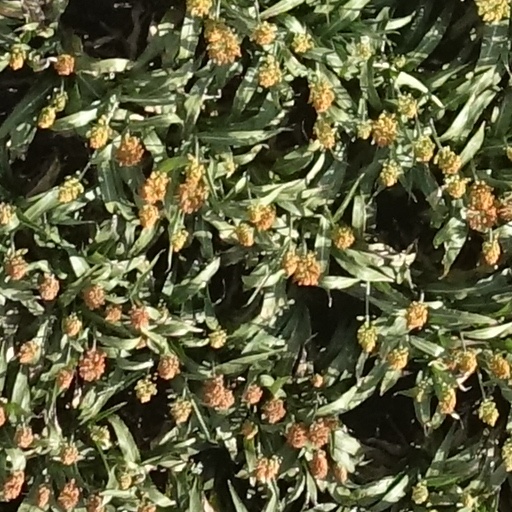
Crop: sorghum